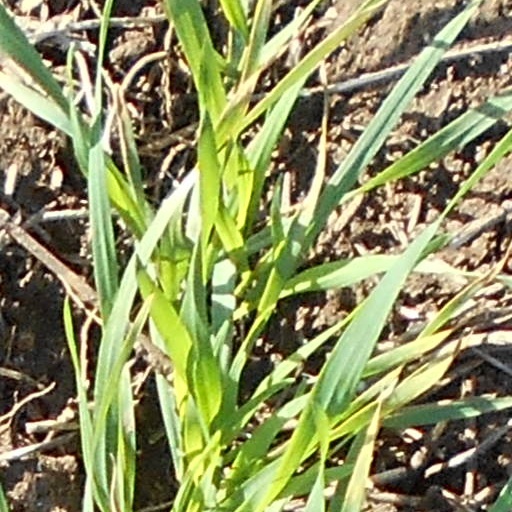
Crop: wheat